Nigerian Television Authority

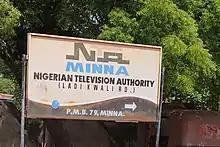
NTA Minna

The Nigerian Television Authority or NTA is a Nigerian government-owned and partly commercial broadcast station. Originally known as Nigerian Television (NTV), it was inaugurated in 1977 with a monopoly on national television broadcasting, after a takeover of regional television stations by military governmental authorities in 1976. After a declining interest from the public in government-influenced programming, it lost its monopoly over television broadcasting in Nigeria in the 1990s.